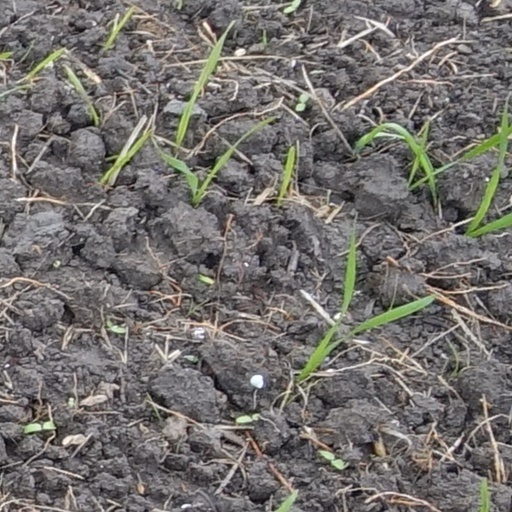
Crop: wheat